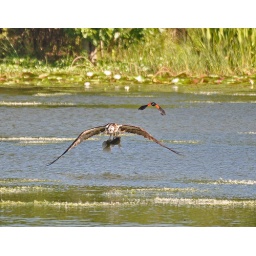
Osprey in flight w large fish and red-winged blackbird in hot pursuit 2